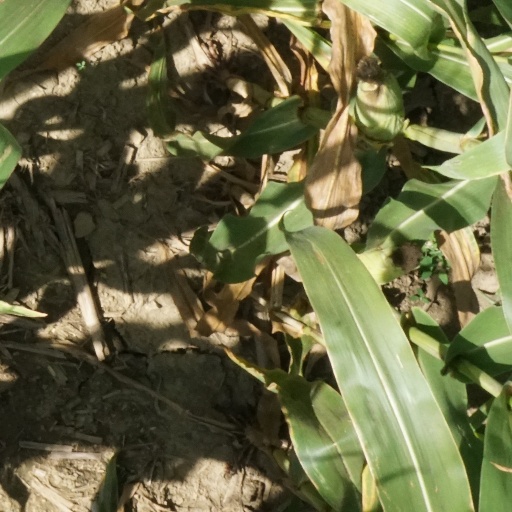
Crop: maize; corn